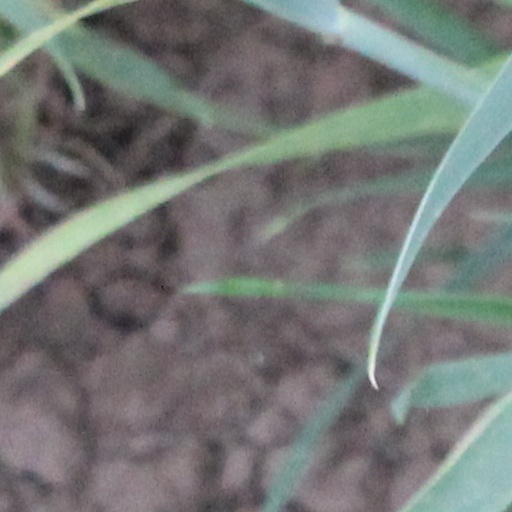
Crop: wheat